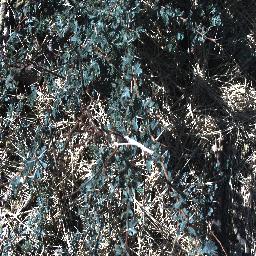
Label: prickly_acacia